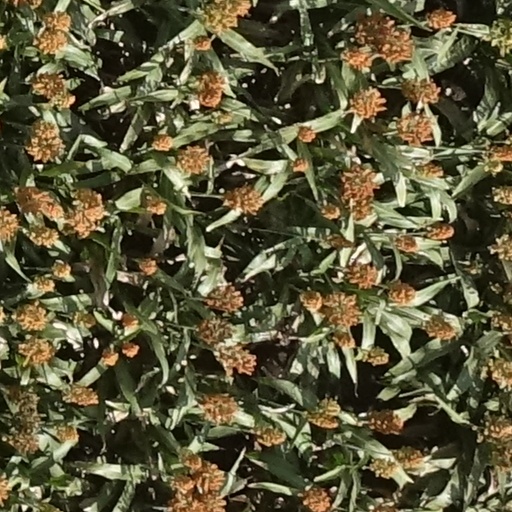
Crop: sorghum